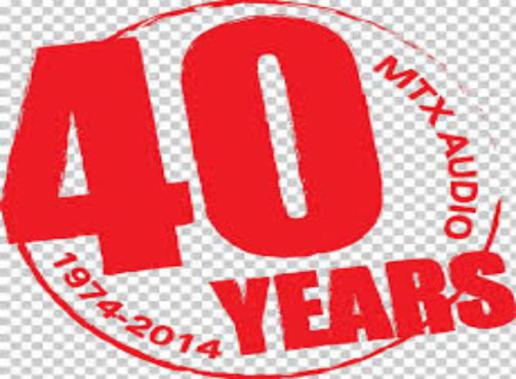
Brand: mtx audio
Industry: Leisure